Adriano Lualdi

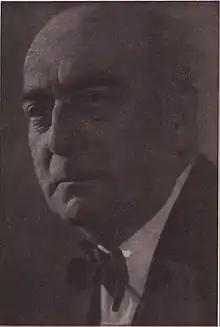
Adriano Lualdi

Lualdi was one of those artists in Italy whose reputation was subsequently diminished because of his early and continued avid support of Benito Mussolini and Italian fascism.